BT Tower

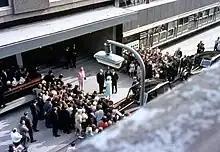
Queen Elizabeth II visiting the tower in May 1966

The tower was designed by the Ministry of Public Building and Works, under chief architects Eric Bedford and G R Yeats. Typical for its time, the building is concrete clad in glass. The narrow cylindrical shape was chosen as a stable platform for microwave aerials. It shifts no more than in wind speeds of up to 150 km/h (95 mph). To prevent overheating, the glass cladding had to be tinted.